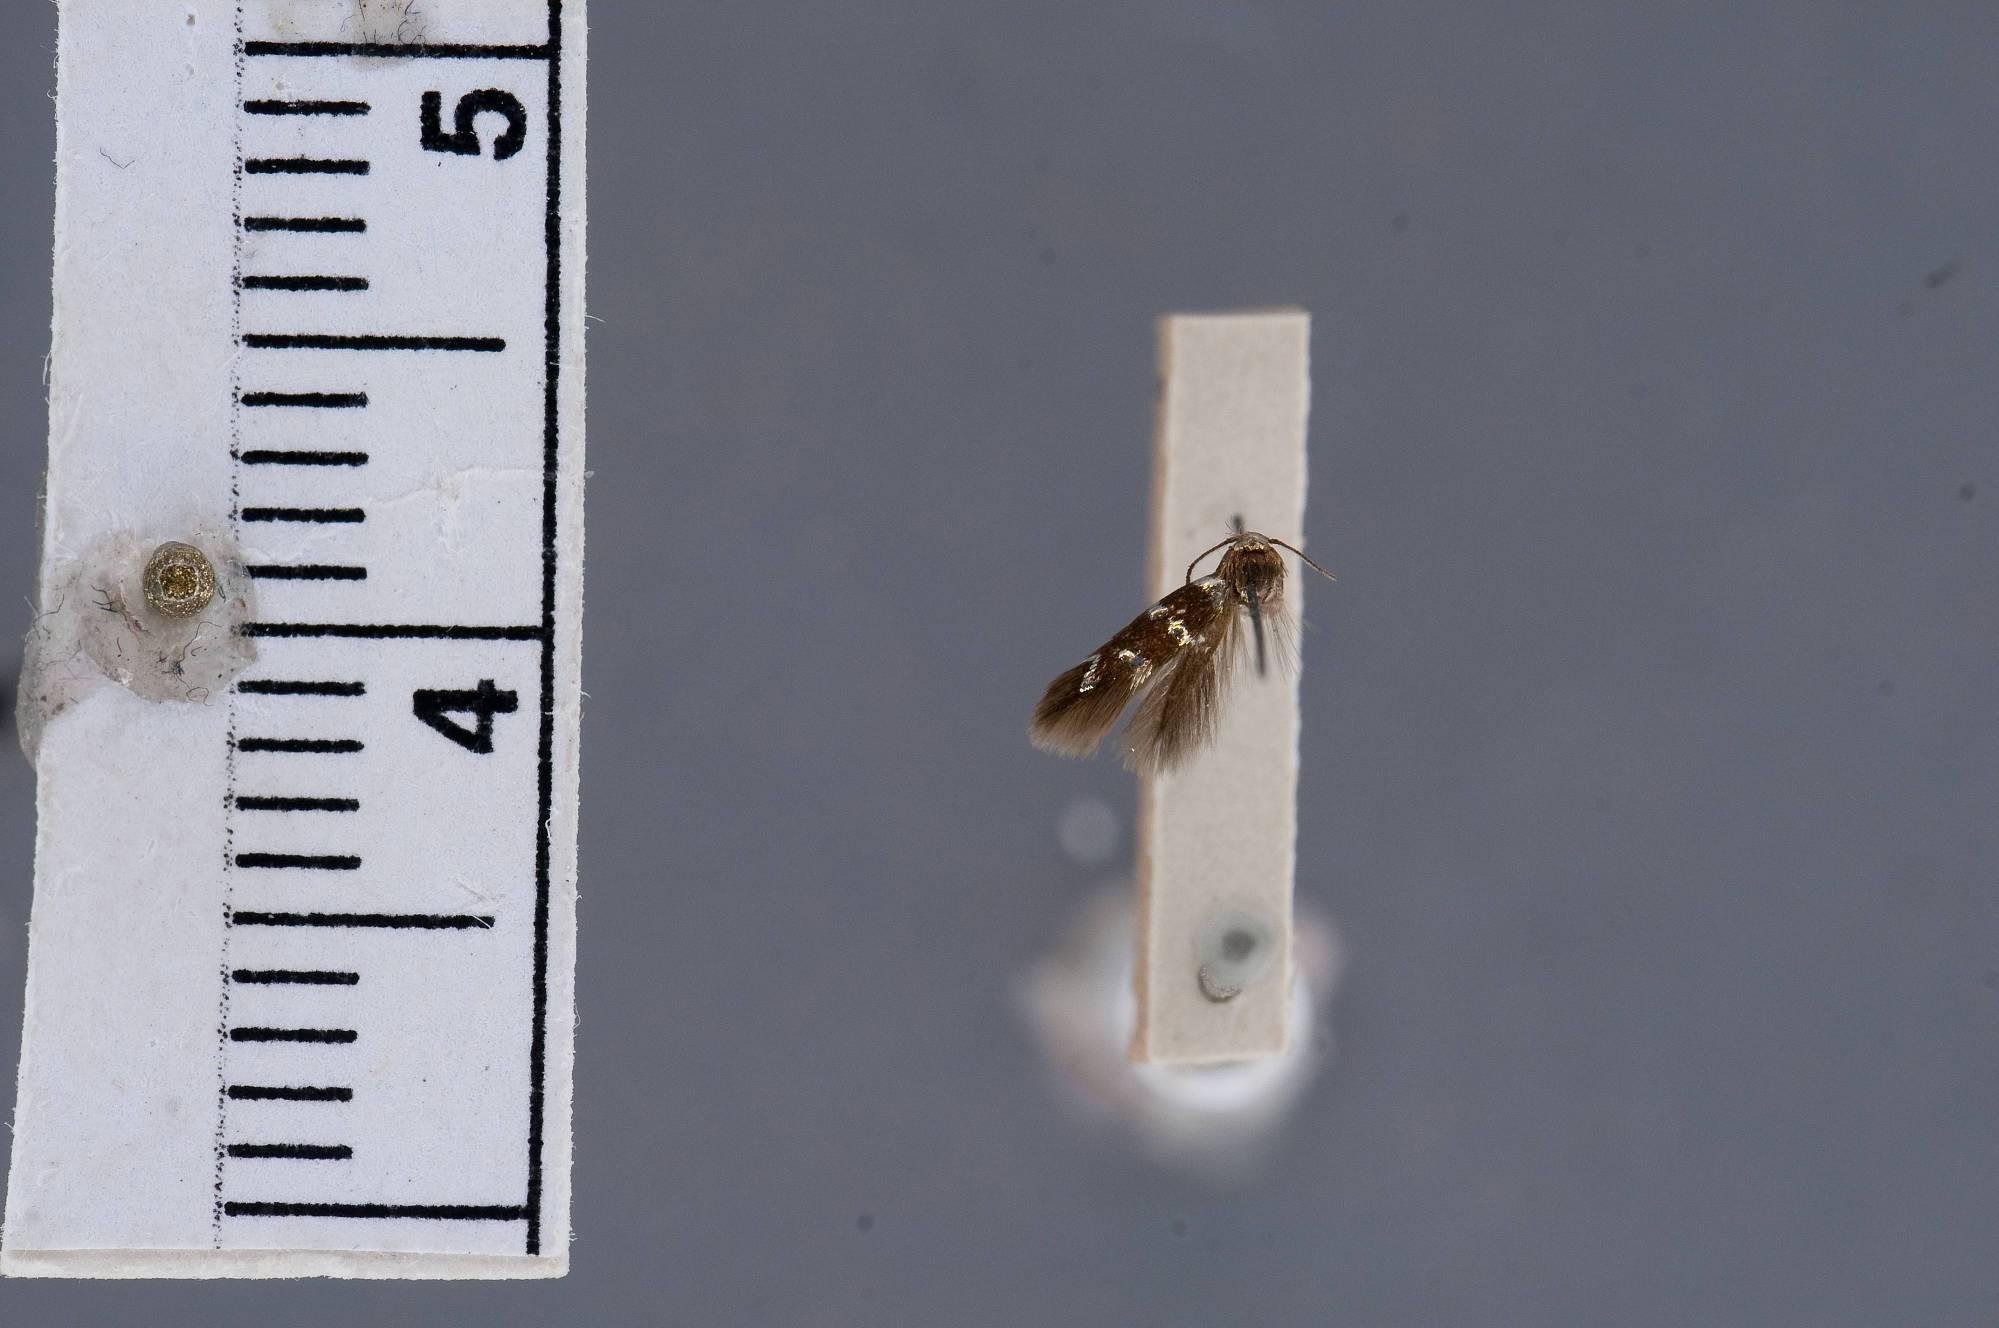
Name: Antispila major
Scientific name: Antispila major Kearfott, 1907
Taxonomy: Animalia, Arthropoda, Insecta, Lepidoptera, Glossata, Heliozelidae
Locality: Black Mountain, Buncombe, North Carolina, United States